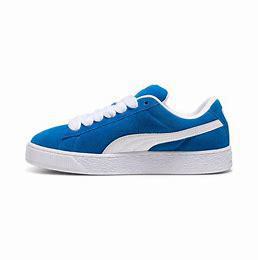
Brand: Puma
Model: Suede XL